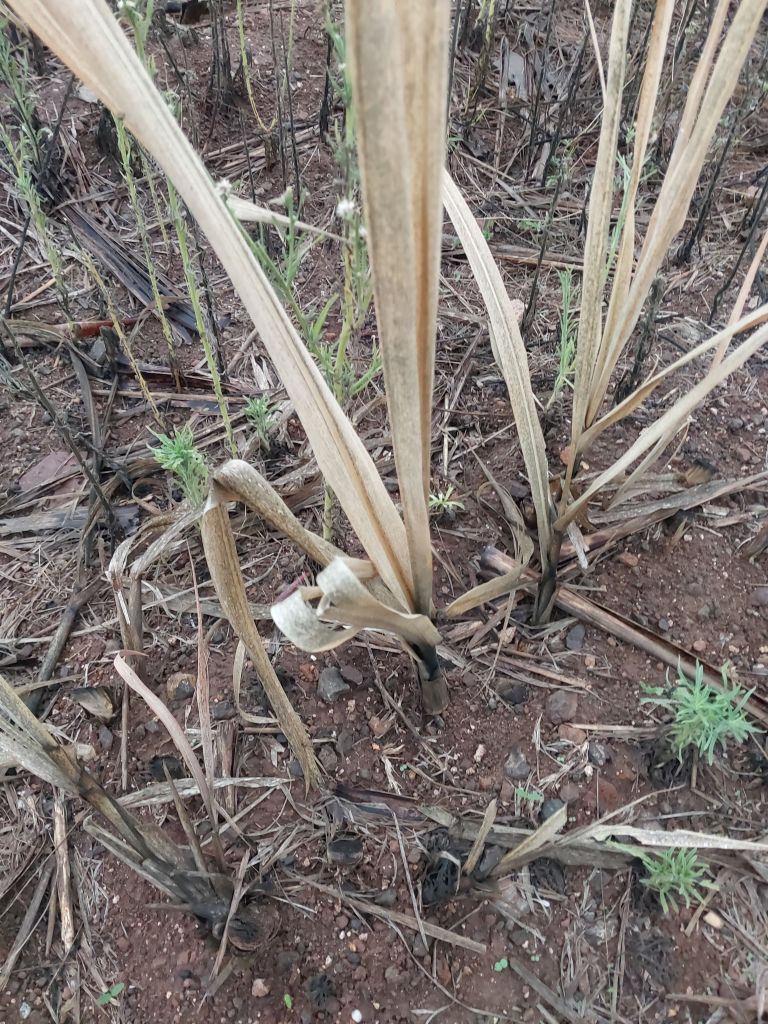
Label: Sett Rot